Montréal–Trudeau International Airport

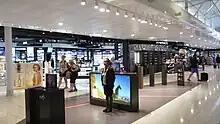
One of the biggest duty-free shops in Canada, "The Loop", seen here near gate 51

Air France became the first operator of the type in Montreal on April 22, 2011, when they officially launched their daily A380 service from Paris. A380 service was reduced to 4 weekly flights during summer 2012 and withdrawn in October 2012, due to low demand for business class and a high level of competition, with Air Canada, Air Transat and Corsair also operating Montreal–Paris flights.